Soulcalibur VI

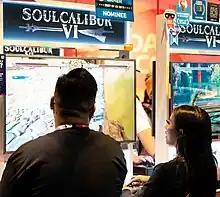
"Soulcalibur VI" demo at E3 2018

"Soulcalibur VI" was announced during The Game Awards 2017. Development on the game began over three years prior. Producer Motohiro Okubo described the game as a celebration of the franchise's 20th anniversary. Bandai Namco placed a greater emphasis on story elements compared to previous games in the series. The game utilizes Unreal Engine 4, the same engine used in Bandai Namco's previous fighting game, "Tekken 7". According to Okubo, the title's code name was "Luxor" to reflect the team's intention of creating a brighter experience akin to the original "Soulcalibur". Additional mechanics were introduced to assist players with the game's learning curve.